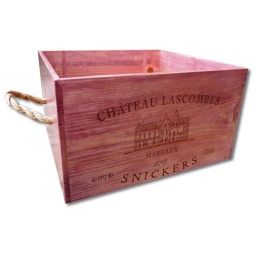
handcrafted wooden pet box by Whiner and Diner